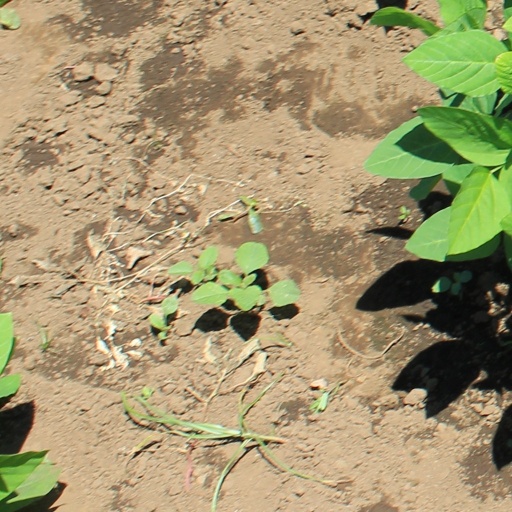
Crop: soybean